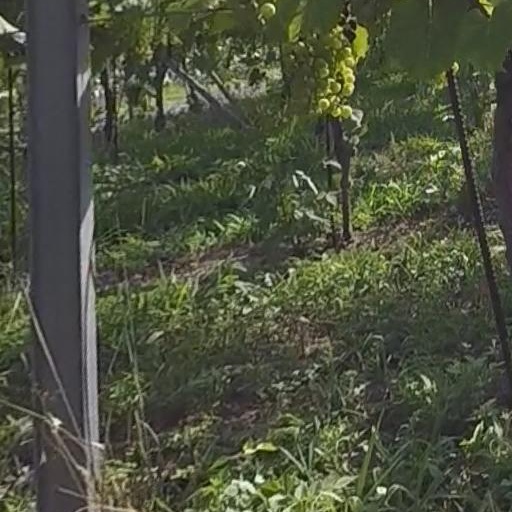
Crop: grape